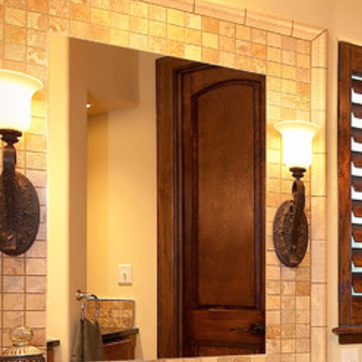
Material: mirror